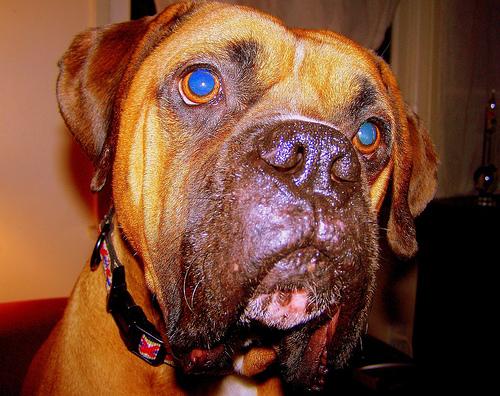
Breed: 225-n000082-boxer